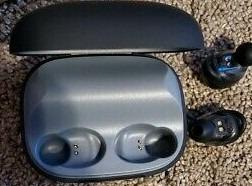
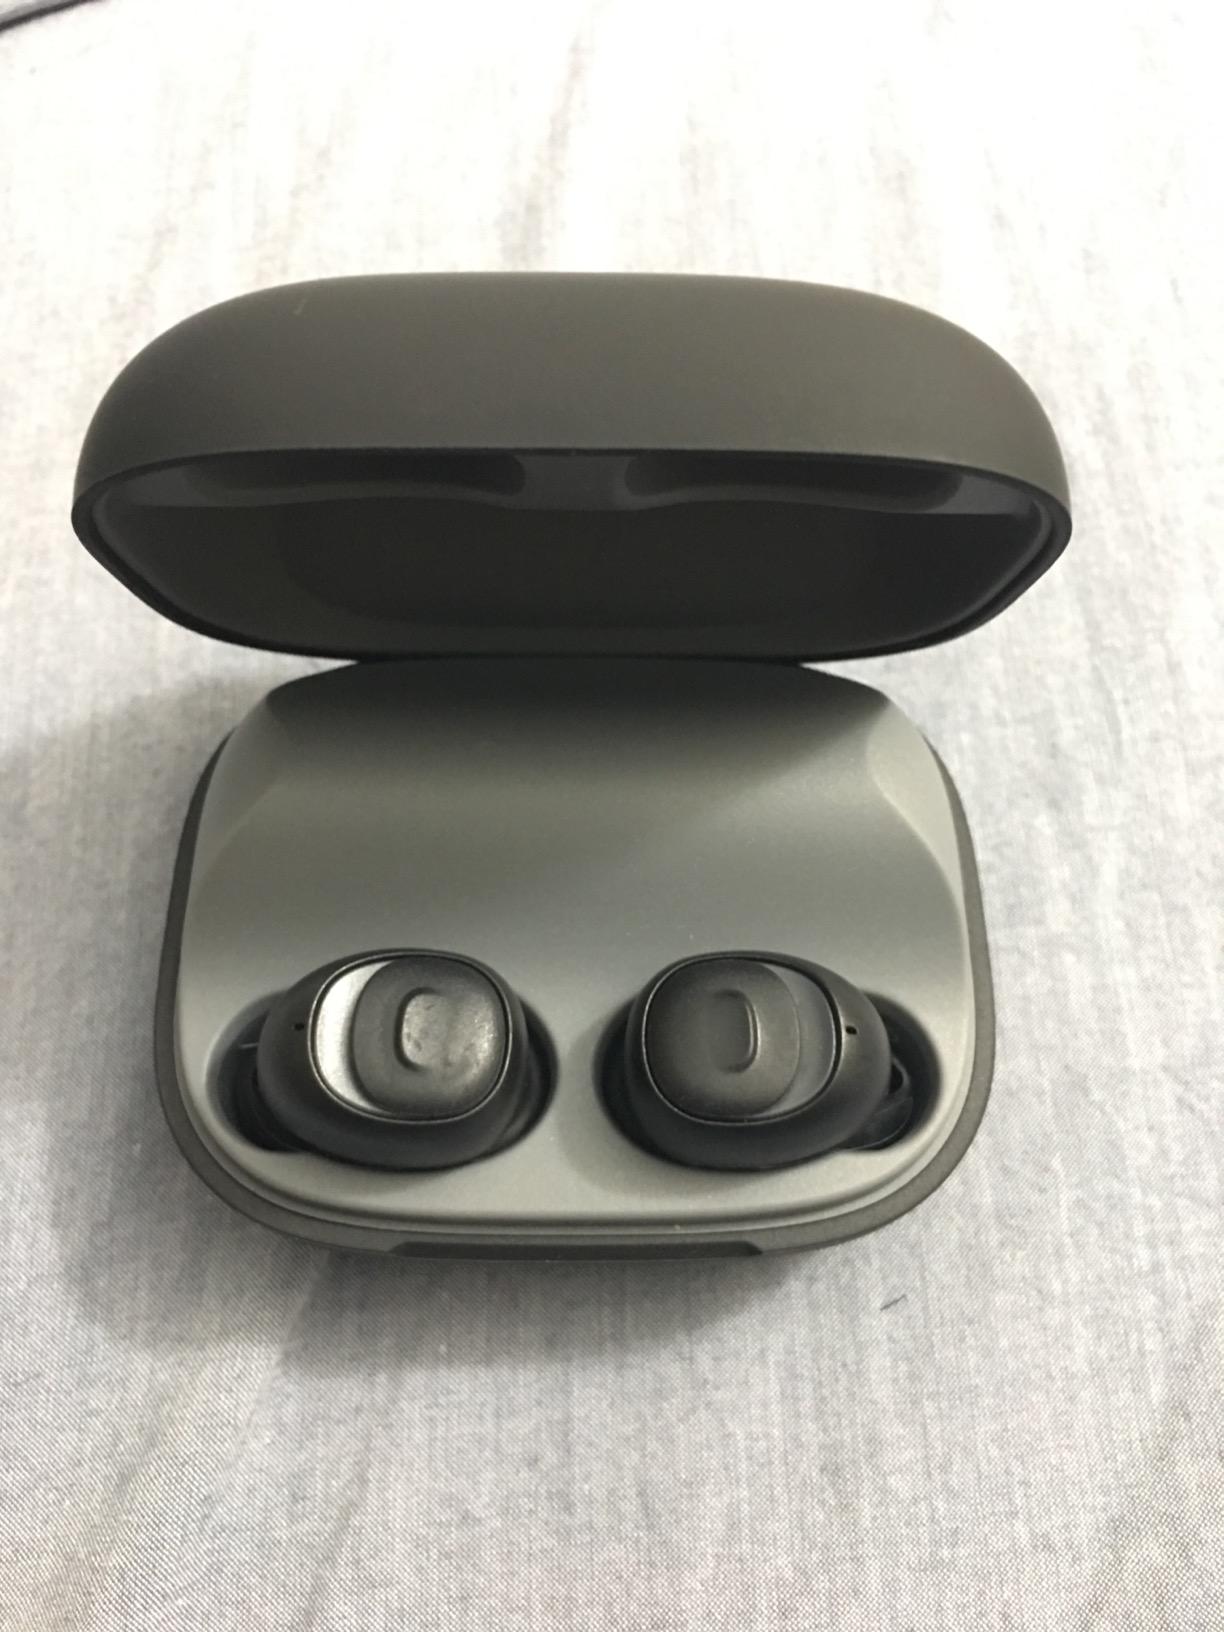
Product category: earbuds
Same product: yes